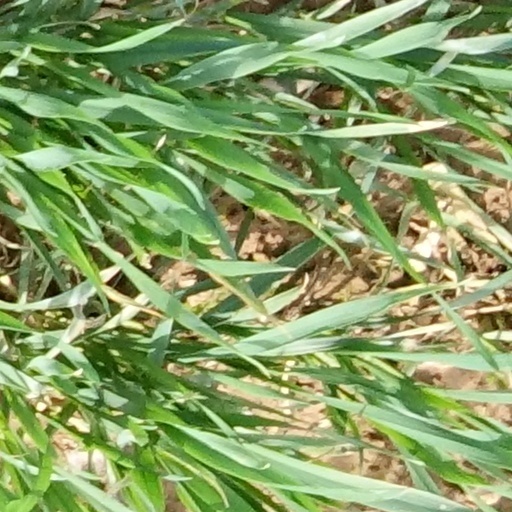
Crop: wheat